Halifax Mooseheads

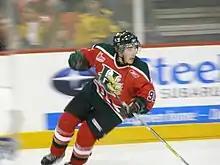
Brad Marchand

The following players have played in at least one National Hockey League (NHL) game as of the 2023-24 season: